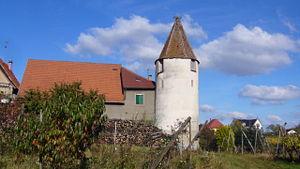
Saint-Hippolyte est une commune française située dans le département du Haut-Rhin, en région Grand Est.